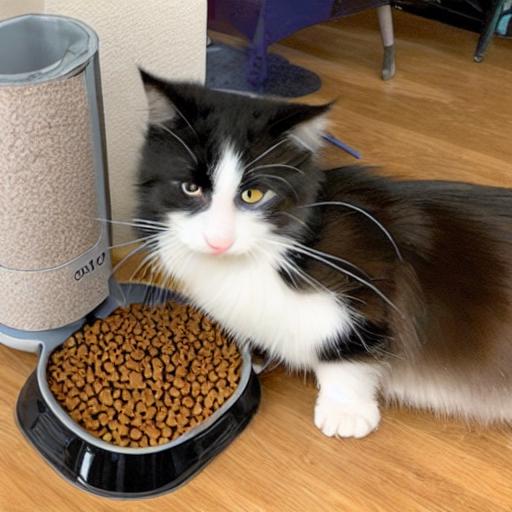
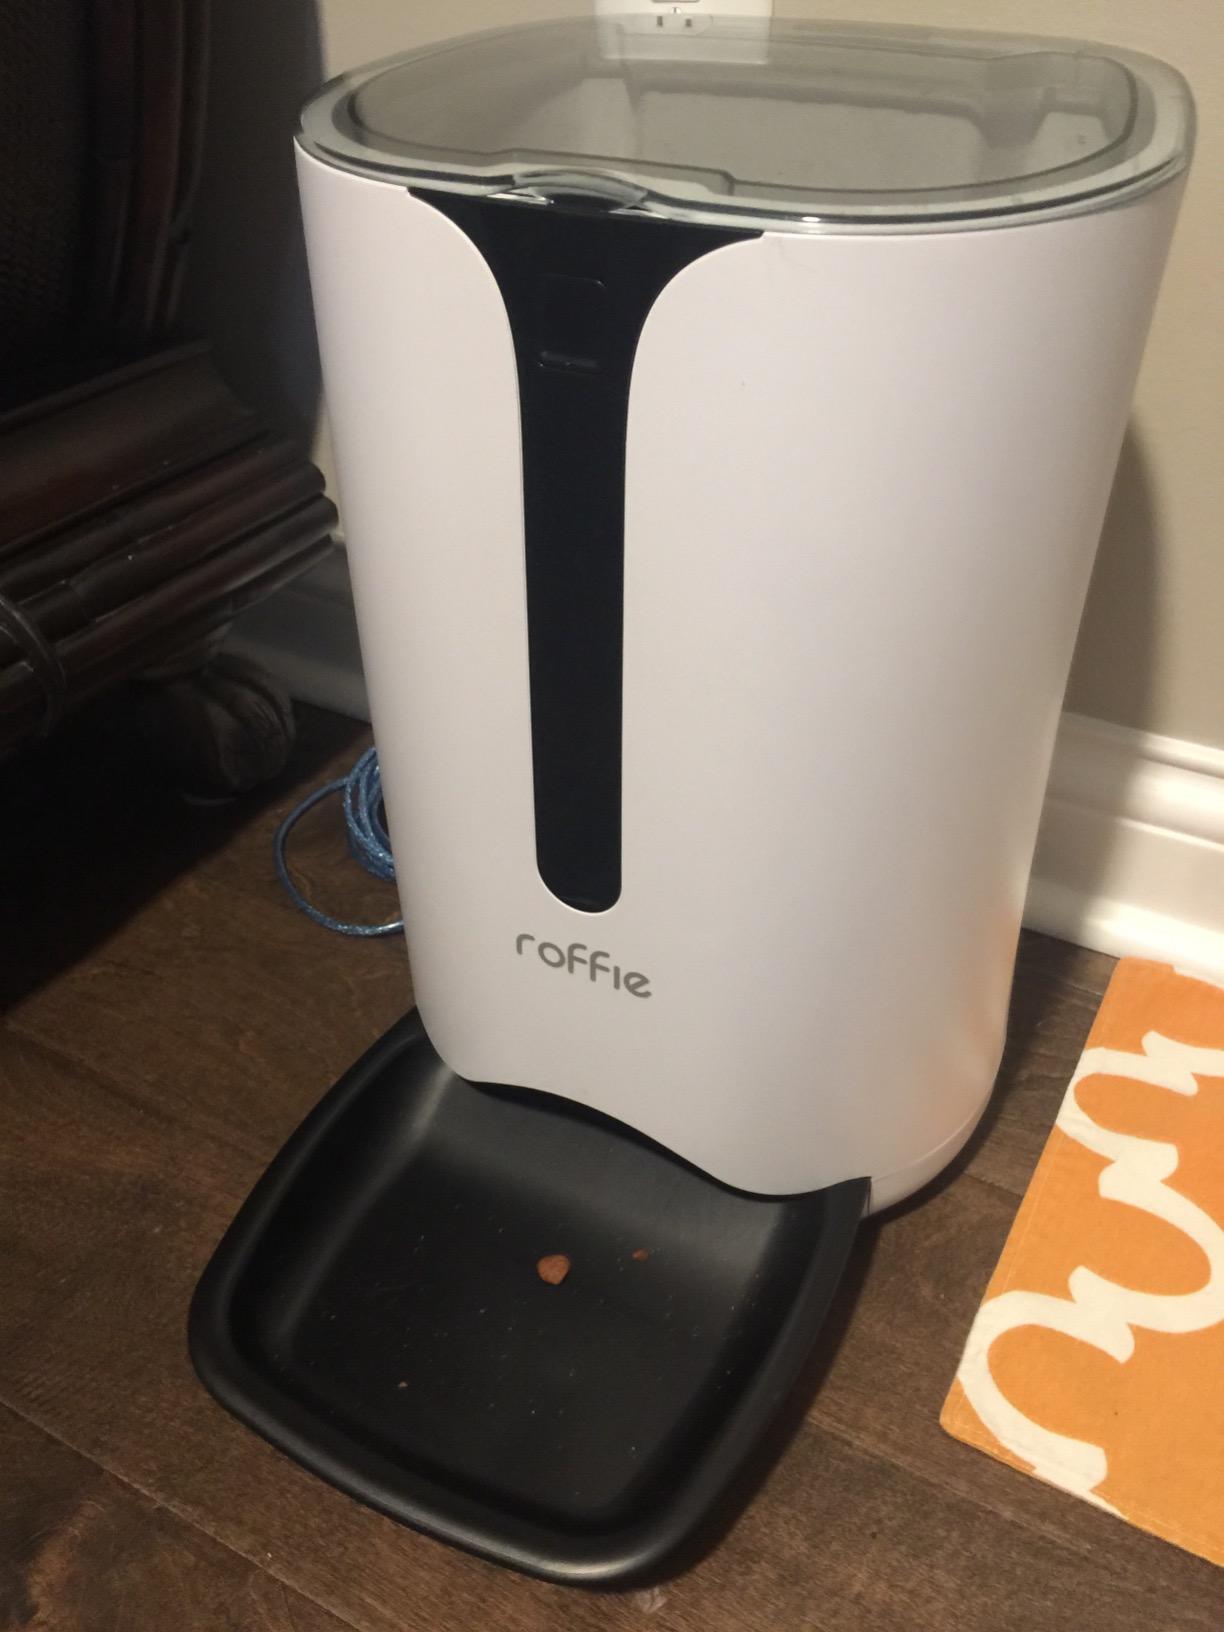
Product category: items_feeder
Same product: no